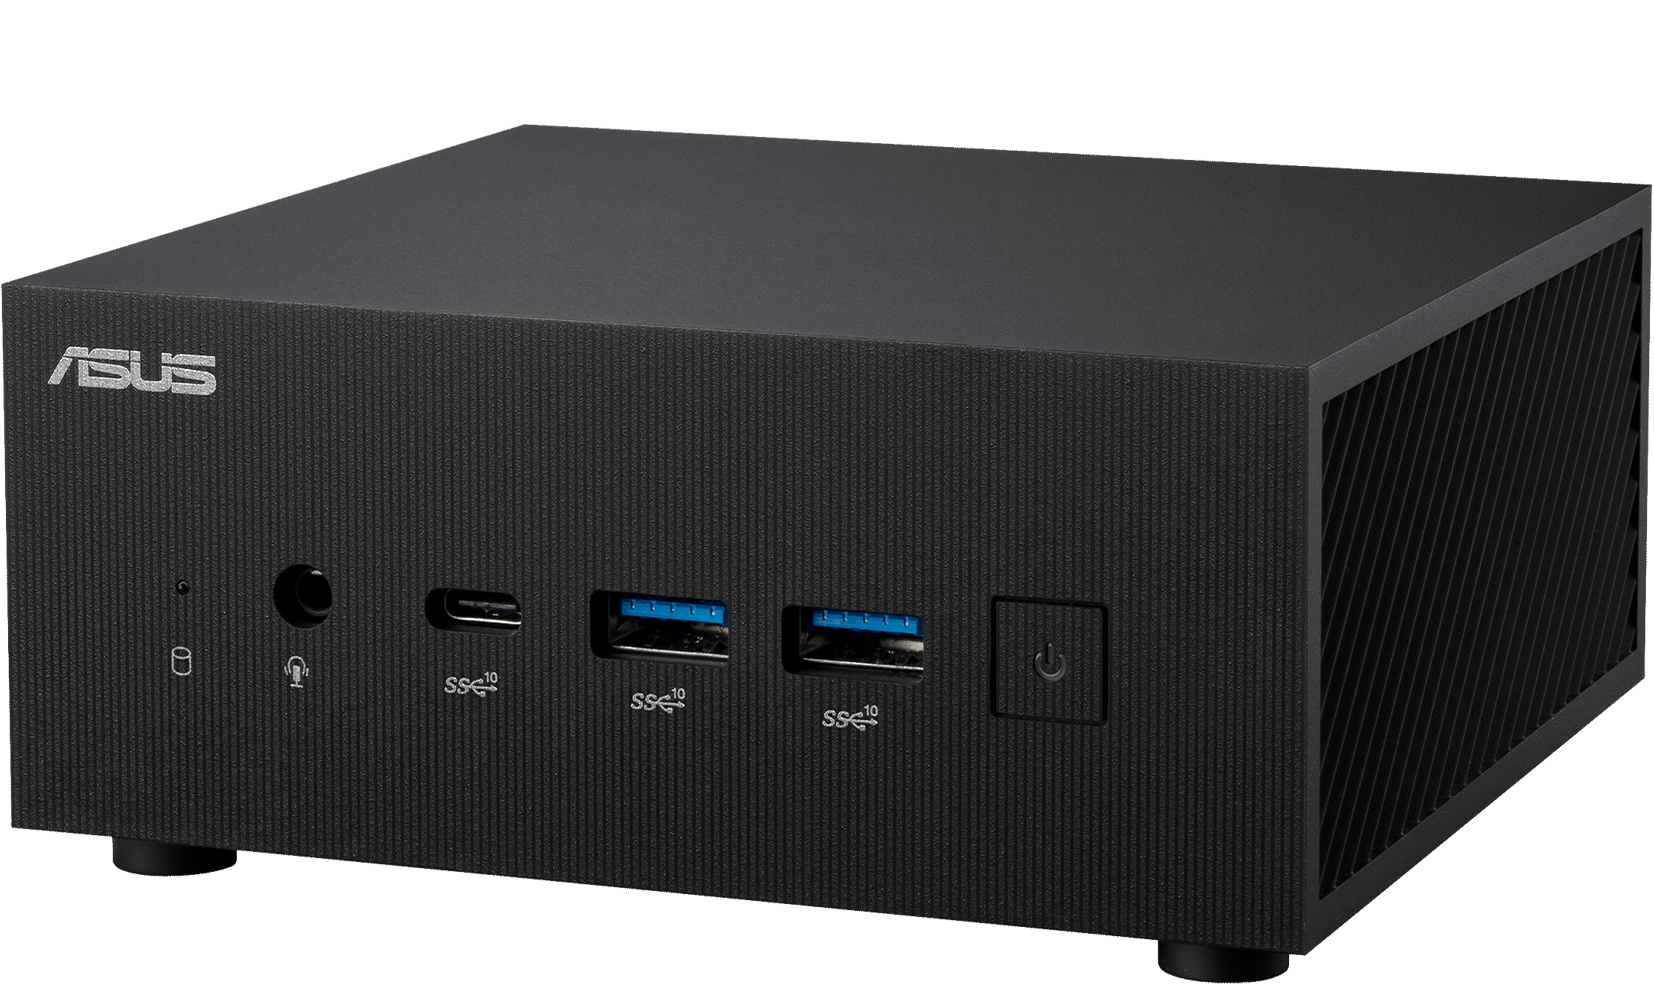
ASUS ExpertCenter Desktop Core i7 16GB/512GB
New Processor Architecture Design ASUS ExpertCenter PN64 is powered by the new 12th Gen Intel Core CPU featuring a new hybrid processor design. It includes performance-cores (P-cores) dedicated to processing heavy loads and prioritized tasks, as well as efficient-cores (E-cores) catering to background tasks such as web browsing and PowerPoint presentations. This new core design enables PN64 to process multiple tasks simultaneously in the most efficient way possible.
Brand: Asus
Category: Electronics > Computers > Desktop Computers